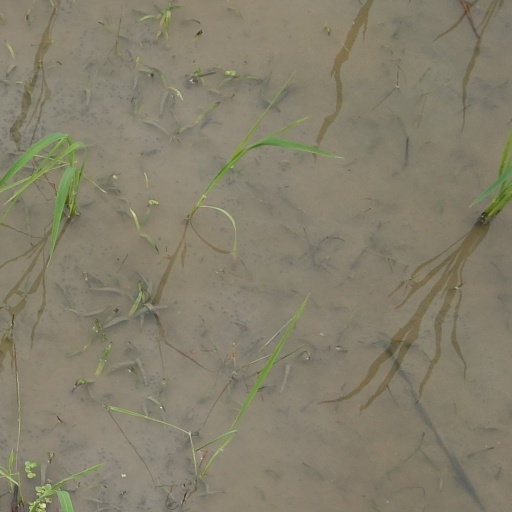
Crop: rice